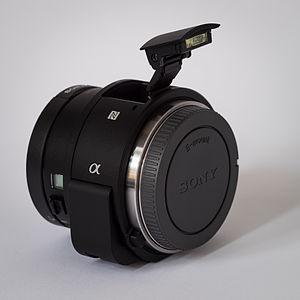
Le Sony Alpha QX1 est un module photographique à objectifs interchangeables de monture E doté d'un capteur CMOS au format APS-C. Fabriqué par Sony Cyber-shot et Sony Alpha, il fait partie de la gamme Smart Lens. Il est annoncé le 3 septembre 2014 pour une sortie en octobre.